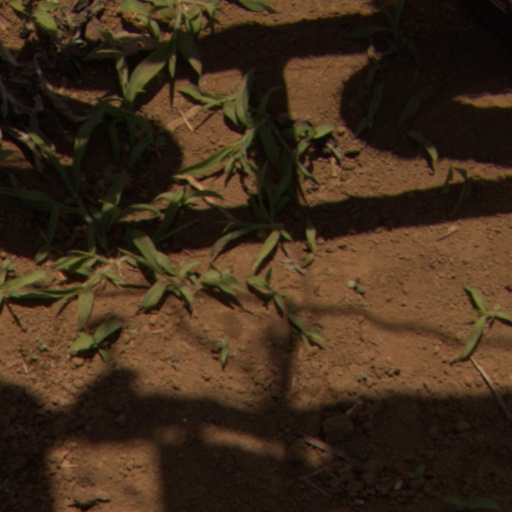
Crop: Jerusalem artichoke